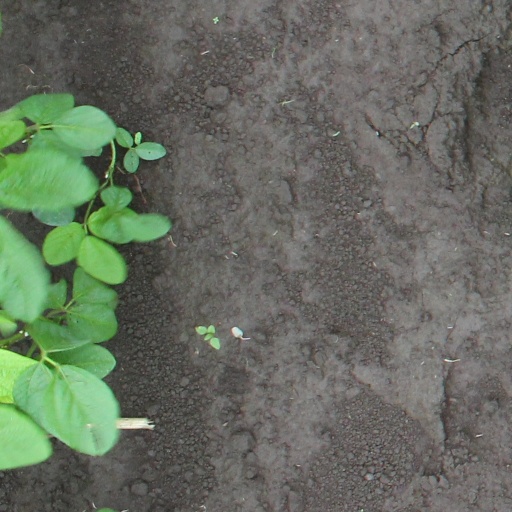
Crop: soybean